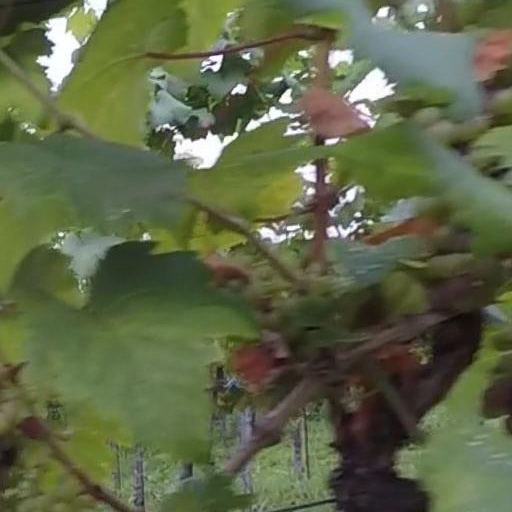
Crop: grape